John Campbell White (diplomat)

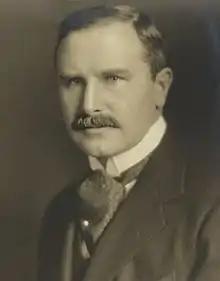

John Campbell White (March 17, 1884 – June 11, 1967) was a prominent United States diplomat who served as United States Ambassador to Haiti (1941–1944) and Peru (1944–1945).